Mark Hellinger

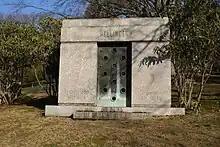
Burial site of Mark and Gladys Hellinger

Hellinger made four classics directed by Raoul Walsh: "The Roaring Twenties" (1939) with Cagney and Bogart; "They Drive by Night" (1940) with George Raft, Sheridan, Bogart, and Ida Lupino; "High Sierra" (1941) with Lupino and Bogart; and "Manpower" (1941) with Robinson, Marlene Dietrich and Raft. He made a comedy titled "Affectionately Yours" (1941) with Merle Oberon and Rita Hayworth.